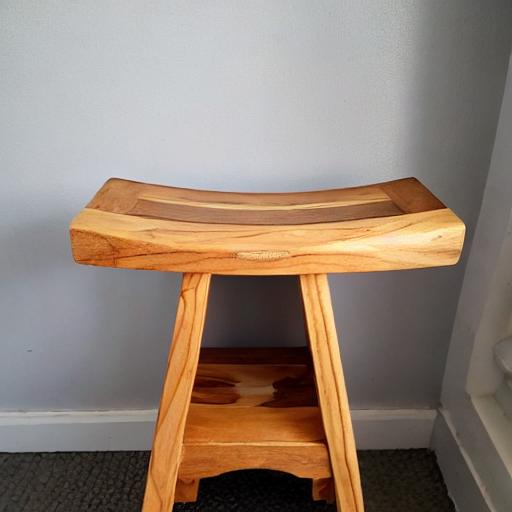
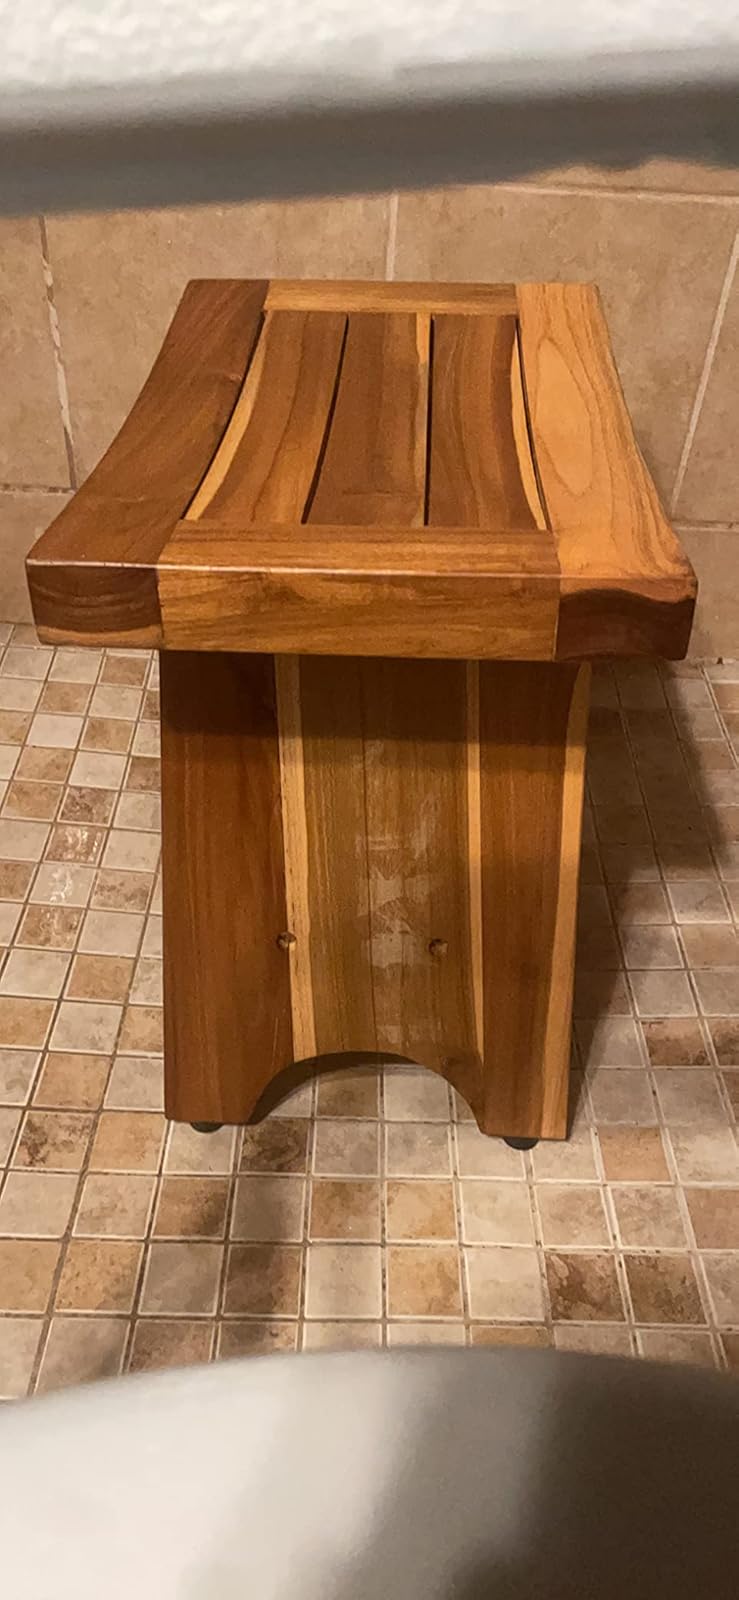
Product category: stool
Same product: no